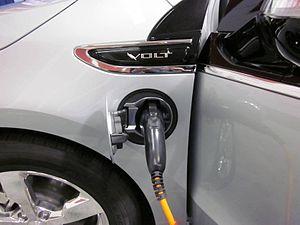
Des Automobile hybride électrique sont fabriqués par différents constructeurs pour les marchés européens et américains.
La Volt est une voiture électrique à extension d'autonomie 5-portes, à traction avant du constructeur automobile américain Chevrolet. Elle est commercialisée aux États-Unis à partir de décembre 2010, puis en Australie sous le nom de Holden Volt à partir de 2012. En Europe, la Chevrolet Volt prend le nom d'Opel Ampera pour une commercialisation fin 2011.